Aurangabad

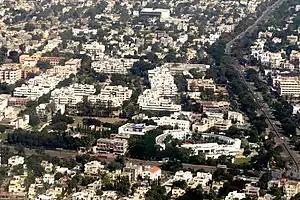
Aerial View of Aurangabad CIDCO

The entire area is covered by the Deccan Traps lava flows of the Upper Cretaceous to Lower Eocene ages. The lava flows are overlain by thin alluvial deposits along the Kham and Sukhana rivers. The basaltic lava flows are the only major geological formation in Aurangabad. The lava flows are horizontal, and each flow has two distinct units. The upper layers consist of vesiculara and amygdaloidal zeolitic basalt, while the bottom layer consists of massive basalt. The lava flows are individually different in their ability to receive as well as hold water in storage and to transmit it. The difference in the productivity of groundwater in various flows arises as a result of their inherent physical properties, such as porosity and permeability. The groundwater occurs under water table conditions and is mainly controlled by the extent of its secondary porosity, i.e. thickness of weathered rocks and spacing of joints and fractures. The highly weathered vesicular trap and underlying weathered jointed and fractured massive trap constitutes the main water-yielding zones. The soil is mostly formed from igneous rocks and is black, medium black, shallow and calcareous types having different depths and profiles.